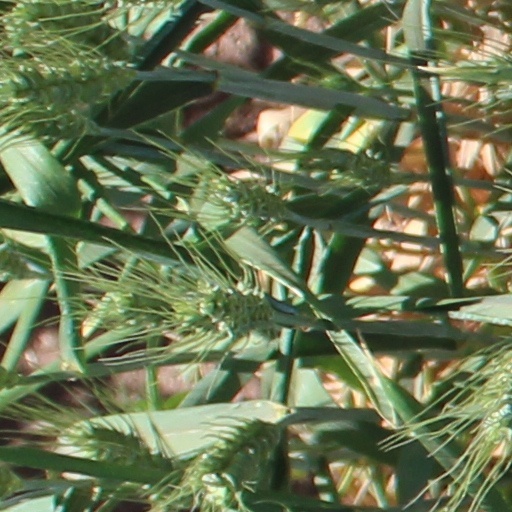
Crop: wheat